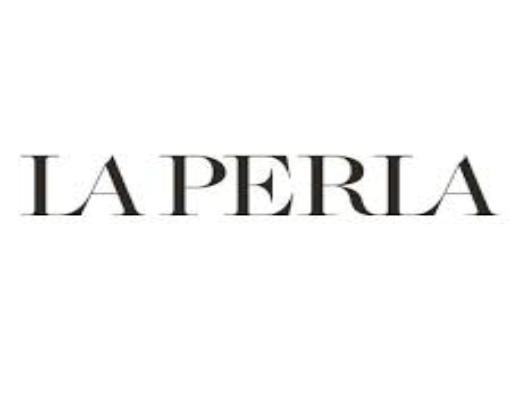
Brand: La Perla
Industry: Clothes